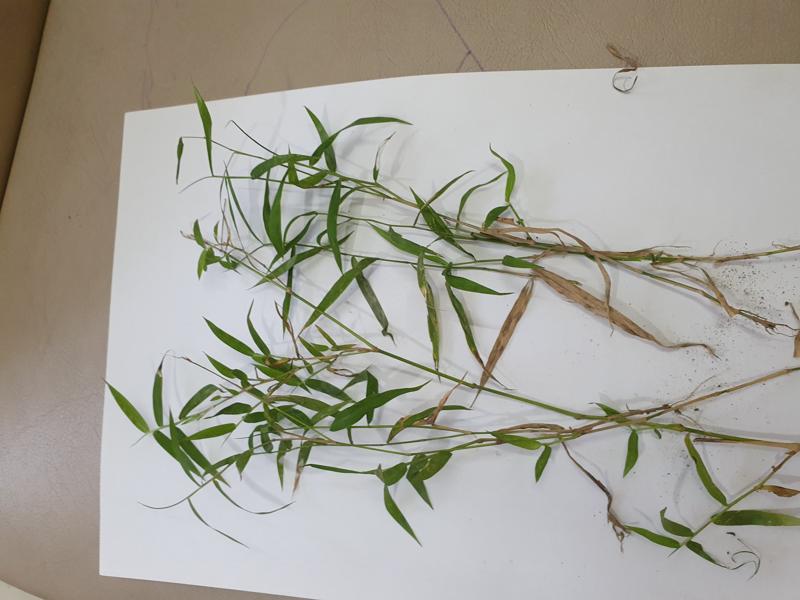
Weed species: Panicum repens